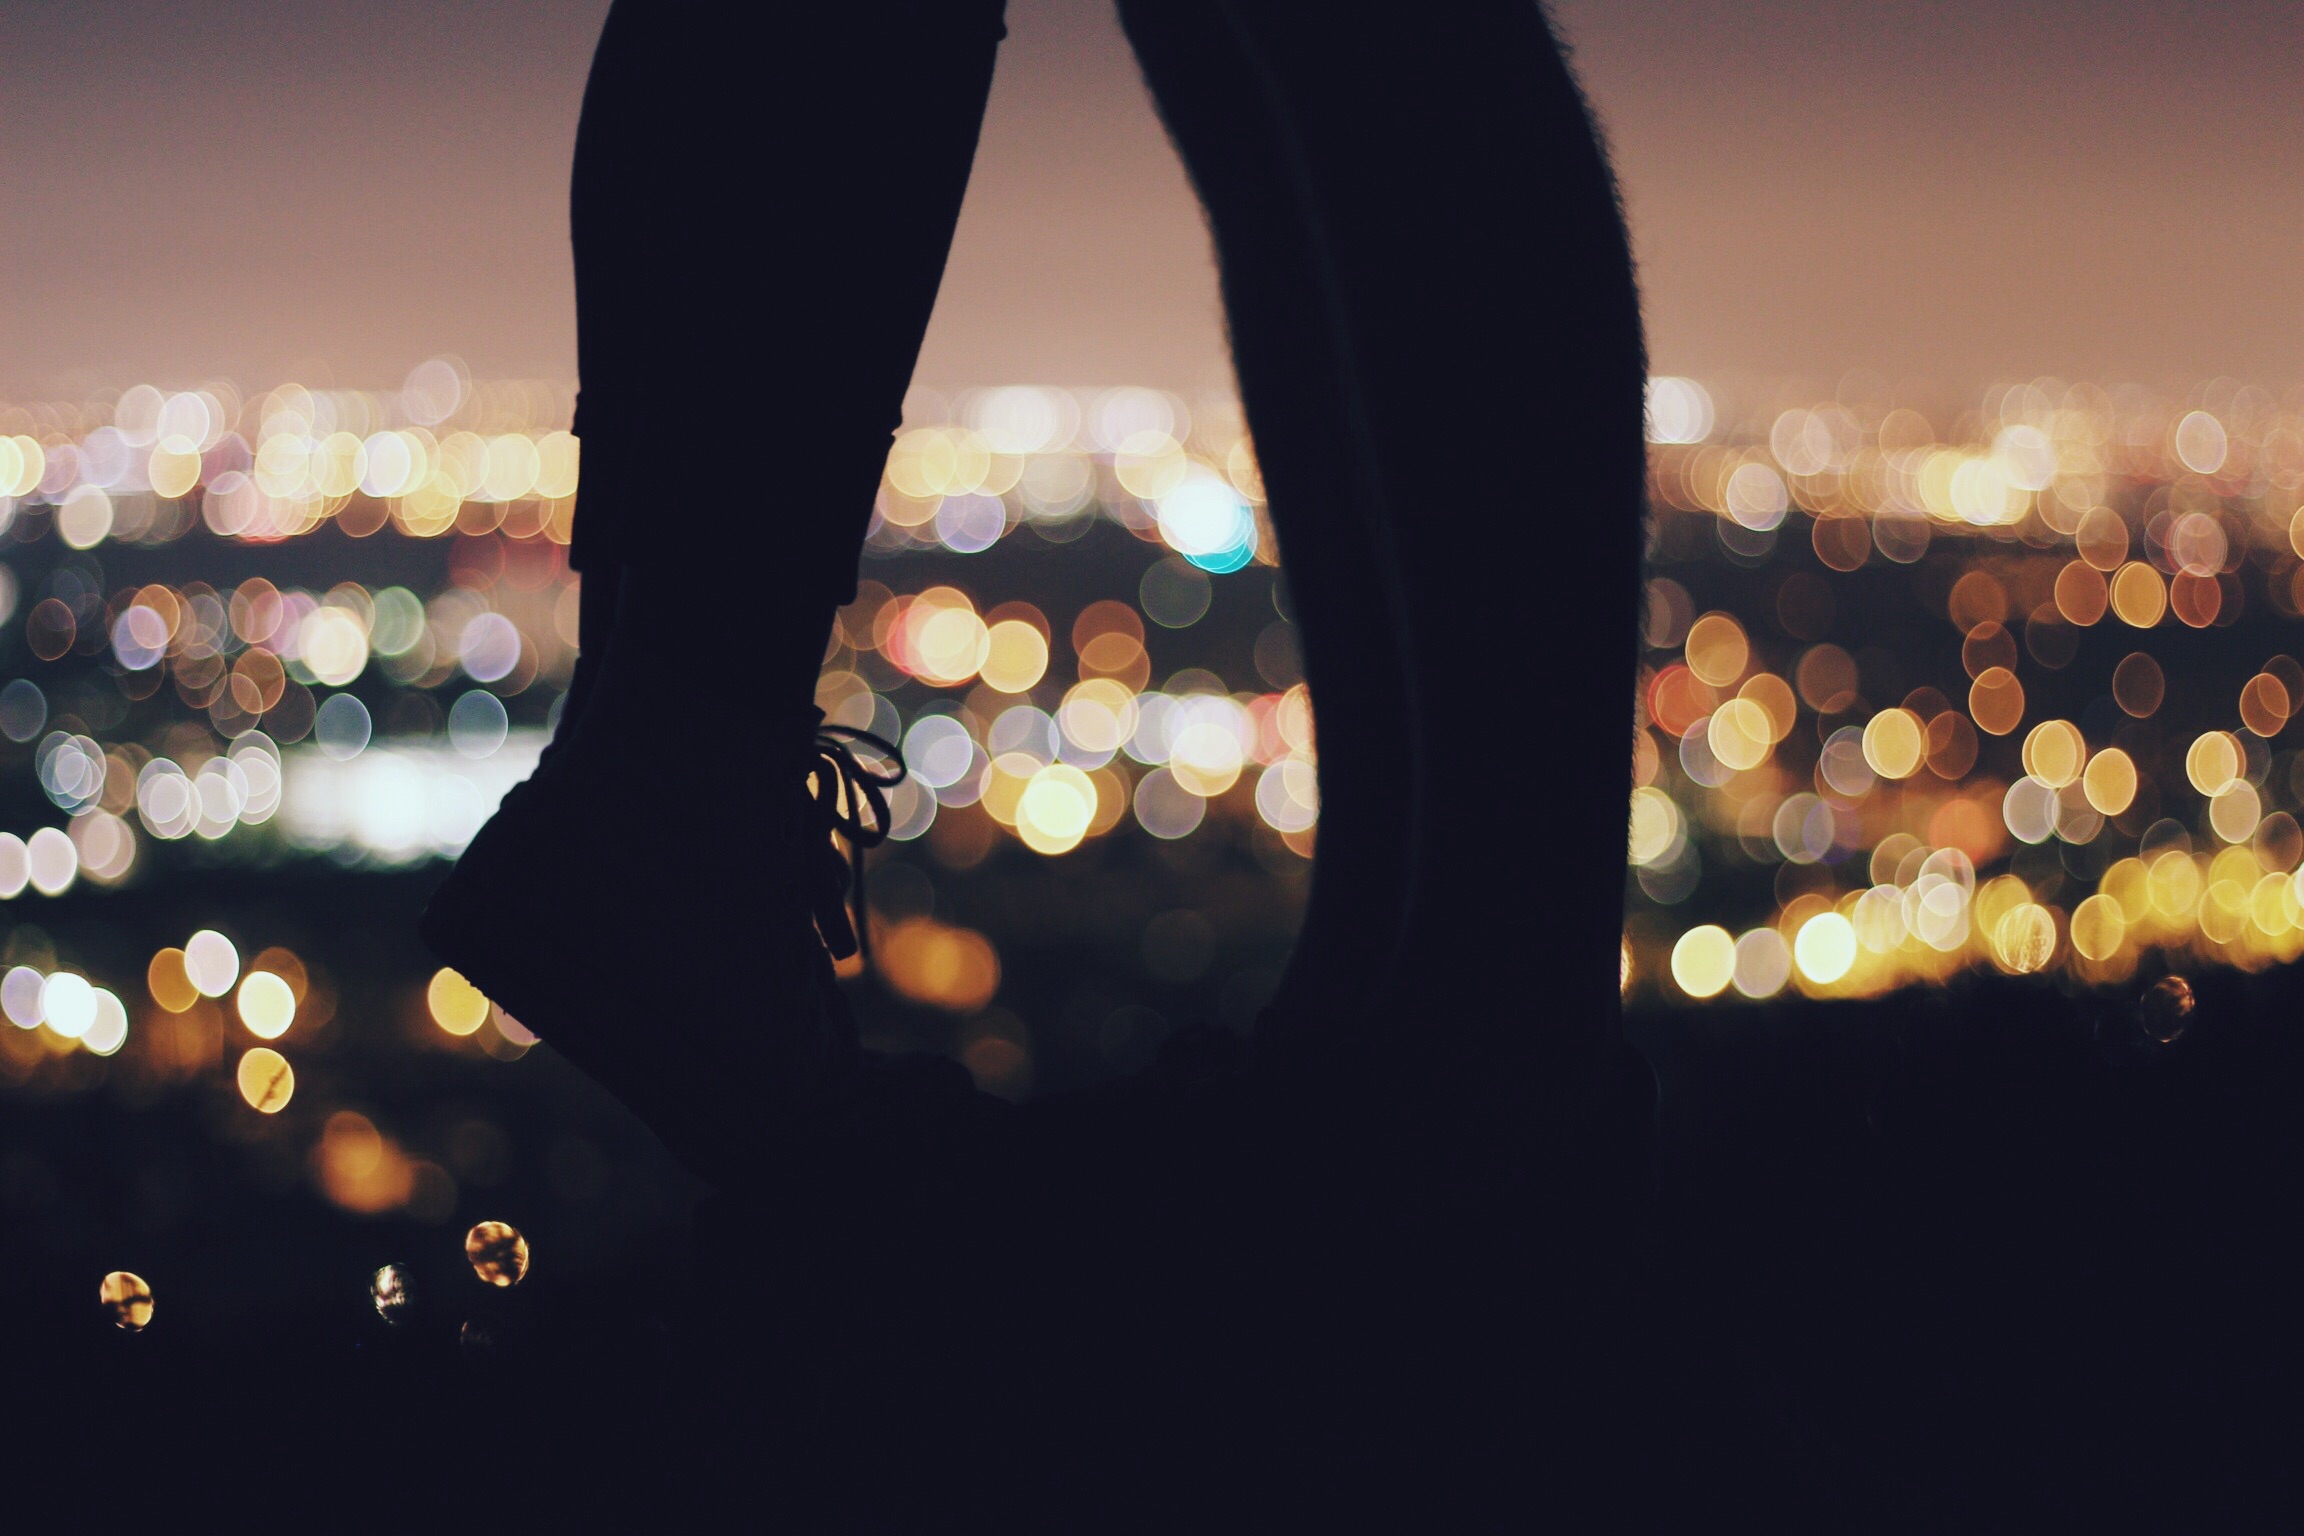
silhouette, light, people, night, sunlight, flower, feet, city, love, reflection, color, couple, darkness, yellow, blurred, lighting, kissing, lights, legs, macro photography